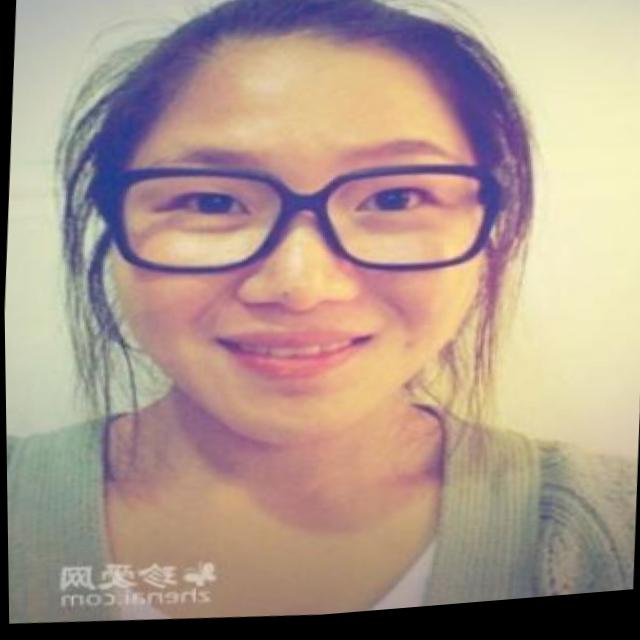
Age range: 21-44